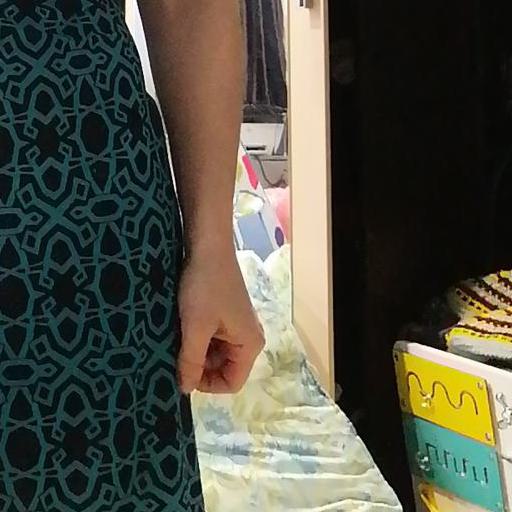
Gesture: no_gesture